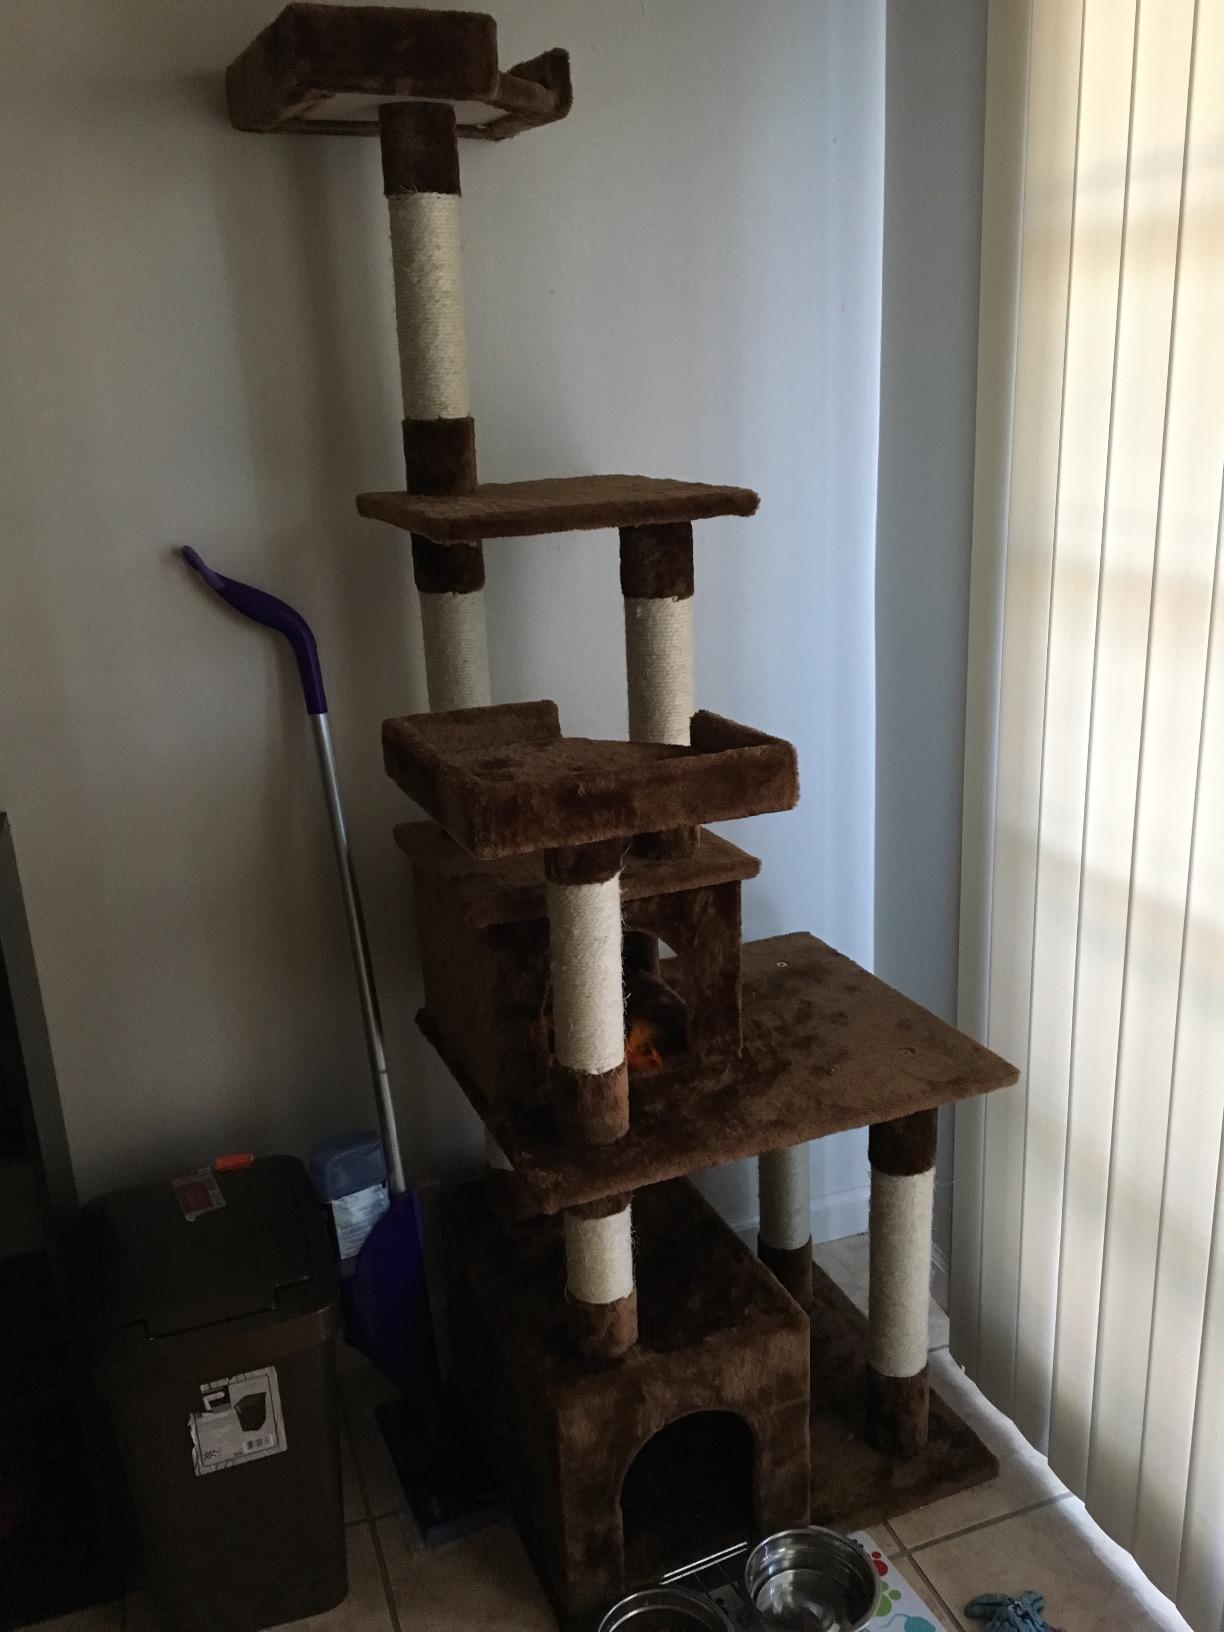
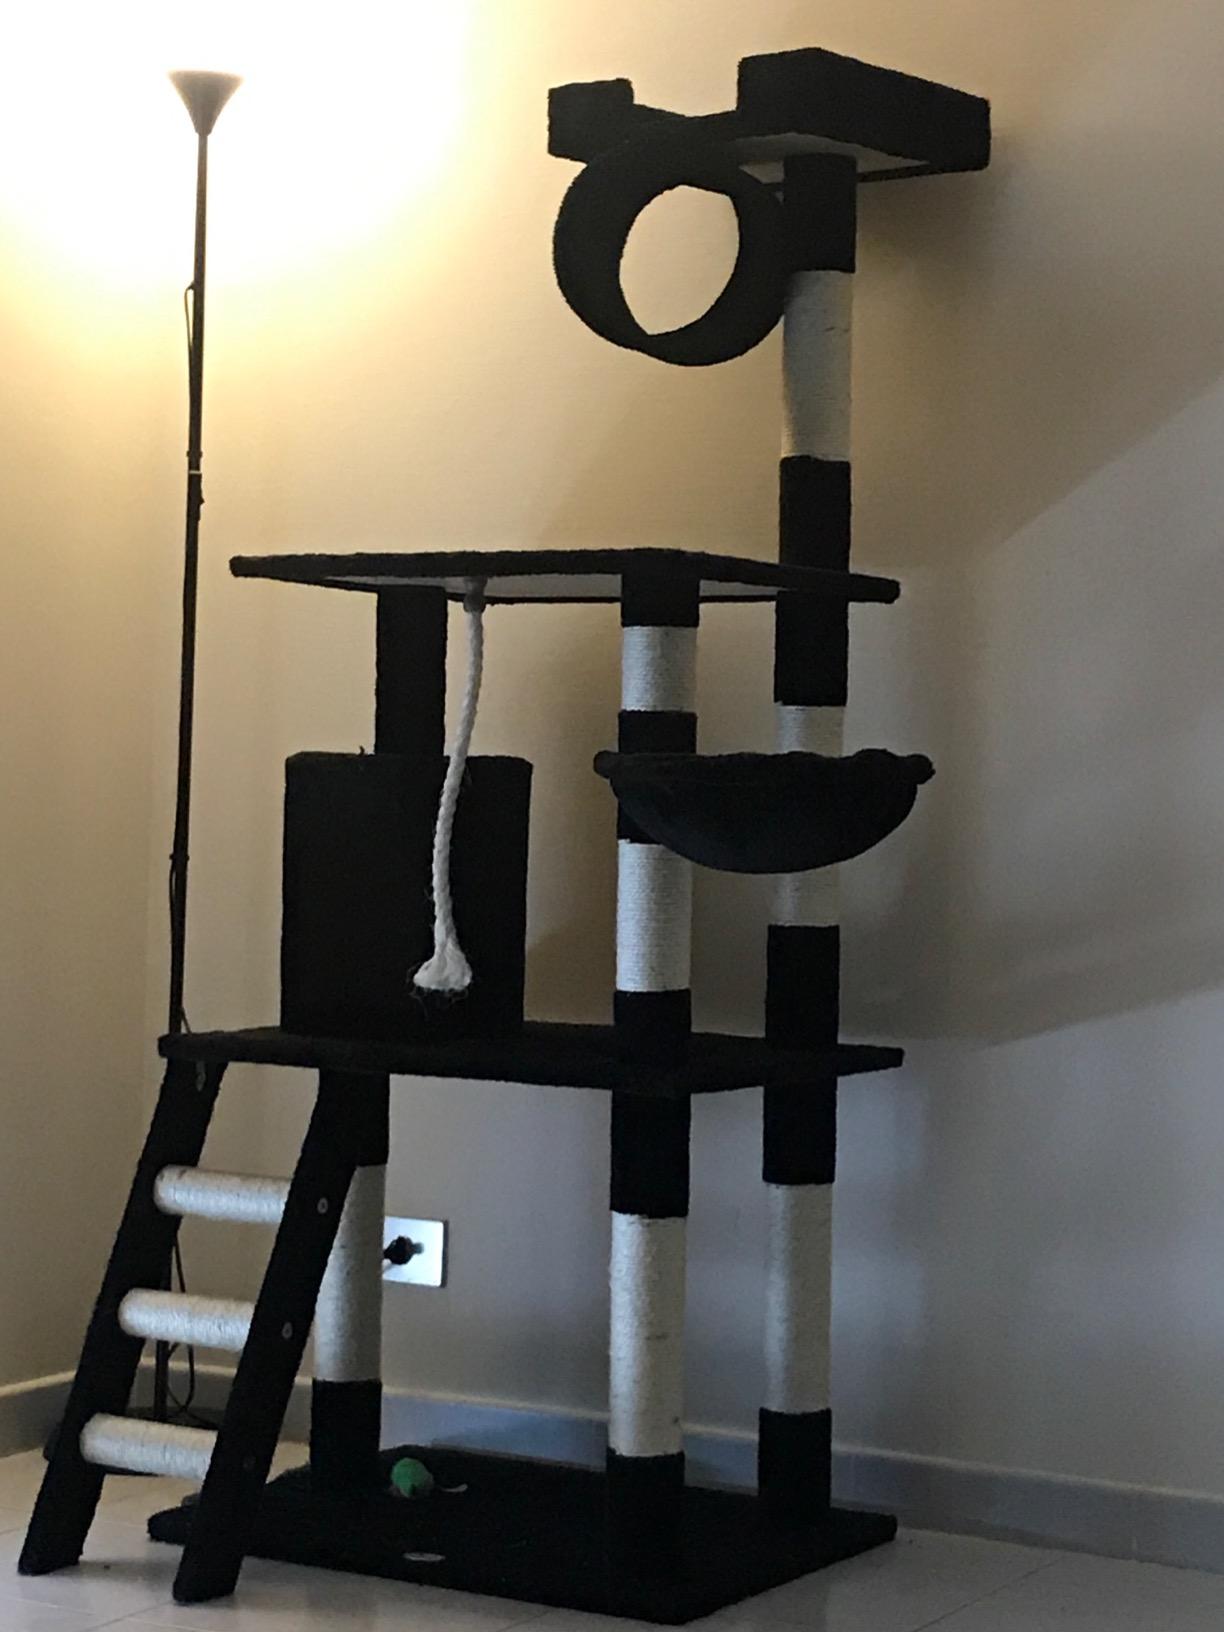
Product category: items_cat tree
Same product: no